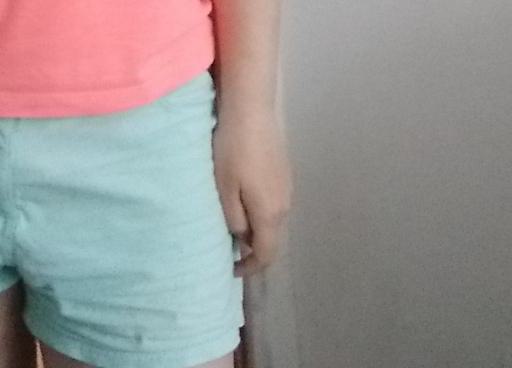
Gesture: no_gesture